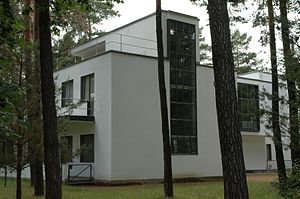
Bauhaus (skole)
Kunstnerisk prægede omgivelser for almindelige mennesker
Bauhaus er en forkortelse for navnet for Staatliches Bauhaus, en tysk højskole for design og anvendt arkitektur som eksisterede fra 1919 til den blev lukket efter pres fra nazisterne i 1933. László Moholy-Nagy gik i eksil i USA og videreførte fra 1937 konceptet i New Bauhaus i Chicago. Skolen var en af de mest indflydelsesrige i de arkitekturperioder, som i dag er en del af modernismen.